2022 Baltic Sea Cessna Citation crash

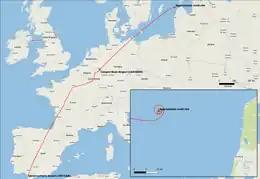
Flight path map

The aircraft, which was approved for operation with one pilot, took off from Jerez in southern Spain. The pilot reported a cabin pressure problem shortly before ATC contact was lost. The Cessna 551 Citation II was flying at at the time. Shortly after its entry into French airspace, around 14:25 UTC, the Cessna was intercepted by one Dassault Rafale, scrambled from Mont-de Marsan air base. A second Rafale from Saint-Dizier air base took over the interception. The Cessna was continuously followed by the French Air Force until it reached Cologne, around 15:57 UTC, when the German Air Force took over.